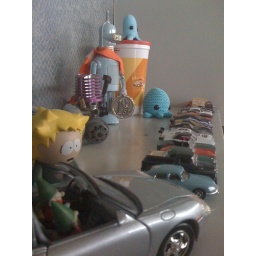
The junk shelf in the office